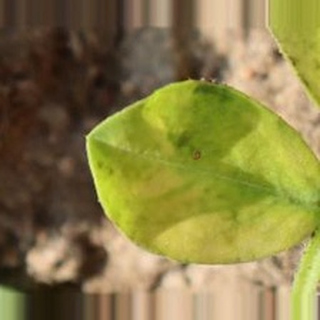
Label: groundnut_nutrition_deficiency